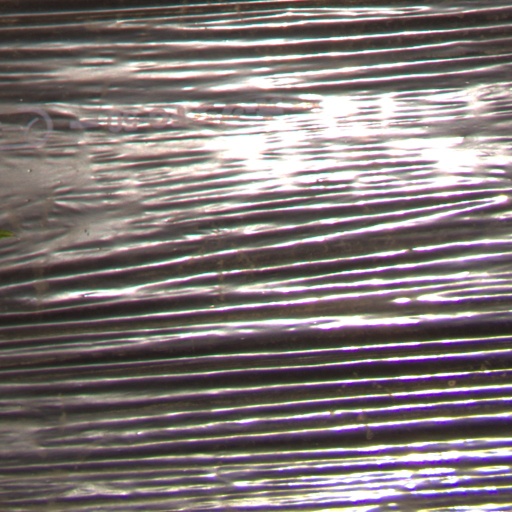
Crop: Jerusalem artichoke